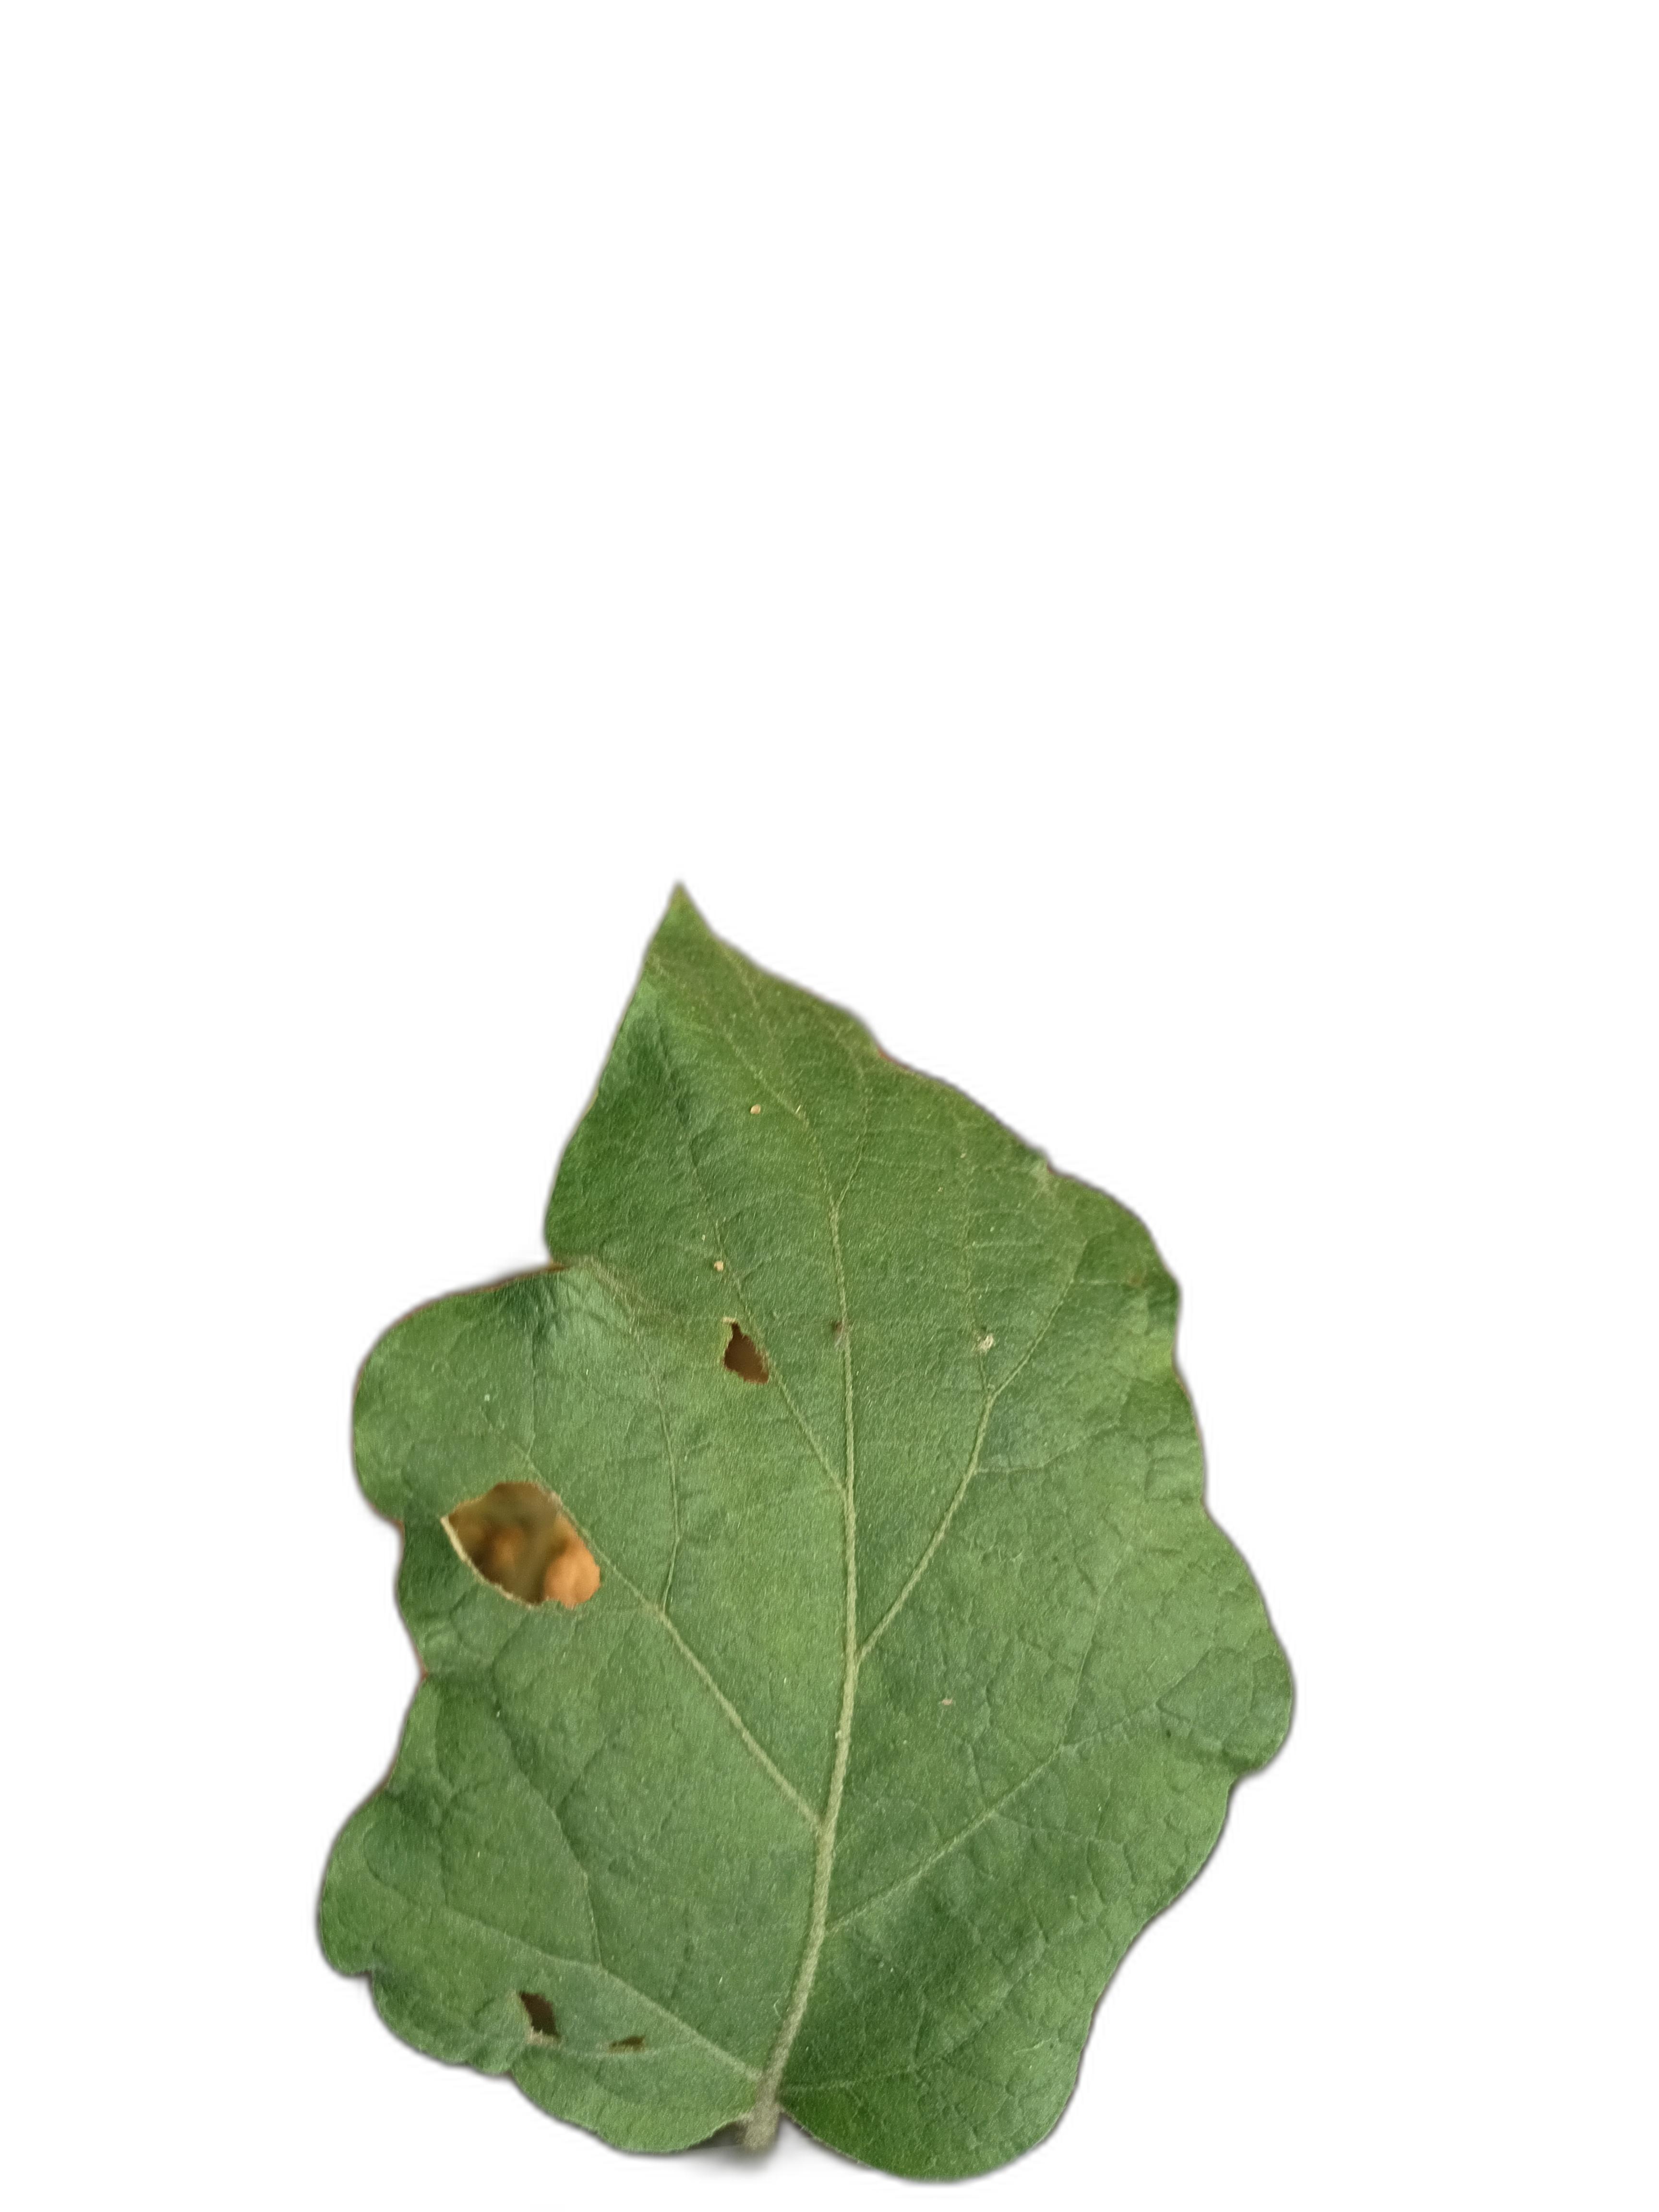
Label: Insect Pest Disease